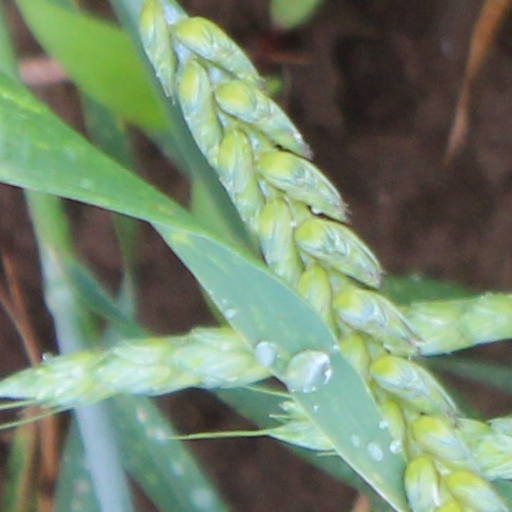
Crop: wheat